Henry Douglas (Queensland politician)

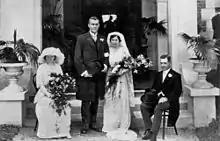
Wedding party of Henry Douglas and Catherine Beirne

On 28 April 1910, Henry Douglas married Flora Isabel MacDonald at the St Stephen's Catholic Cathedral in Brisbane. However, she died unexpectedly six months later on 7 December at their home in Kangaroo Point following a minor illness.